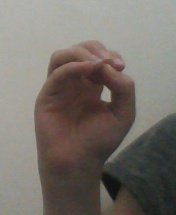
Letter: ha